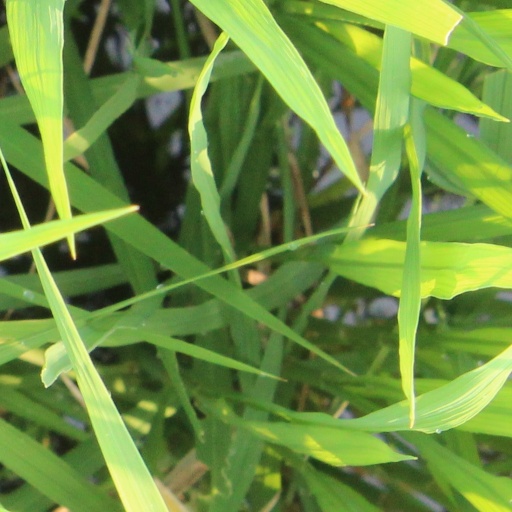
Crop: rice